Monastery of San Vicente de Oviedo

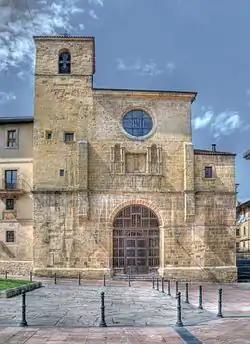
Monastery of San Vicente de Oviedo

San Vicente de Oviedo is a church and monastery in Oviedo, Spain. Its foundation in 761 is recorded in a charter known as the "Pacto monástico de Oviedo" ("Monastic Pact of Oviedo"). A copy made in the 12th century of the original that is dated 25 November 781 is considered the earliest document on the monarchy of the Kingdom of Asturias, although doubts exist as to the veracity of this document since the monastery, also called Antealtares in the Middle Ages, is not mentioned again until 969.